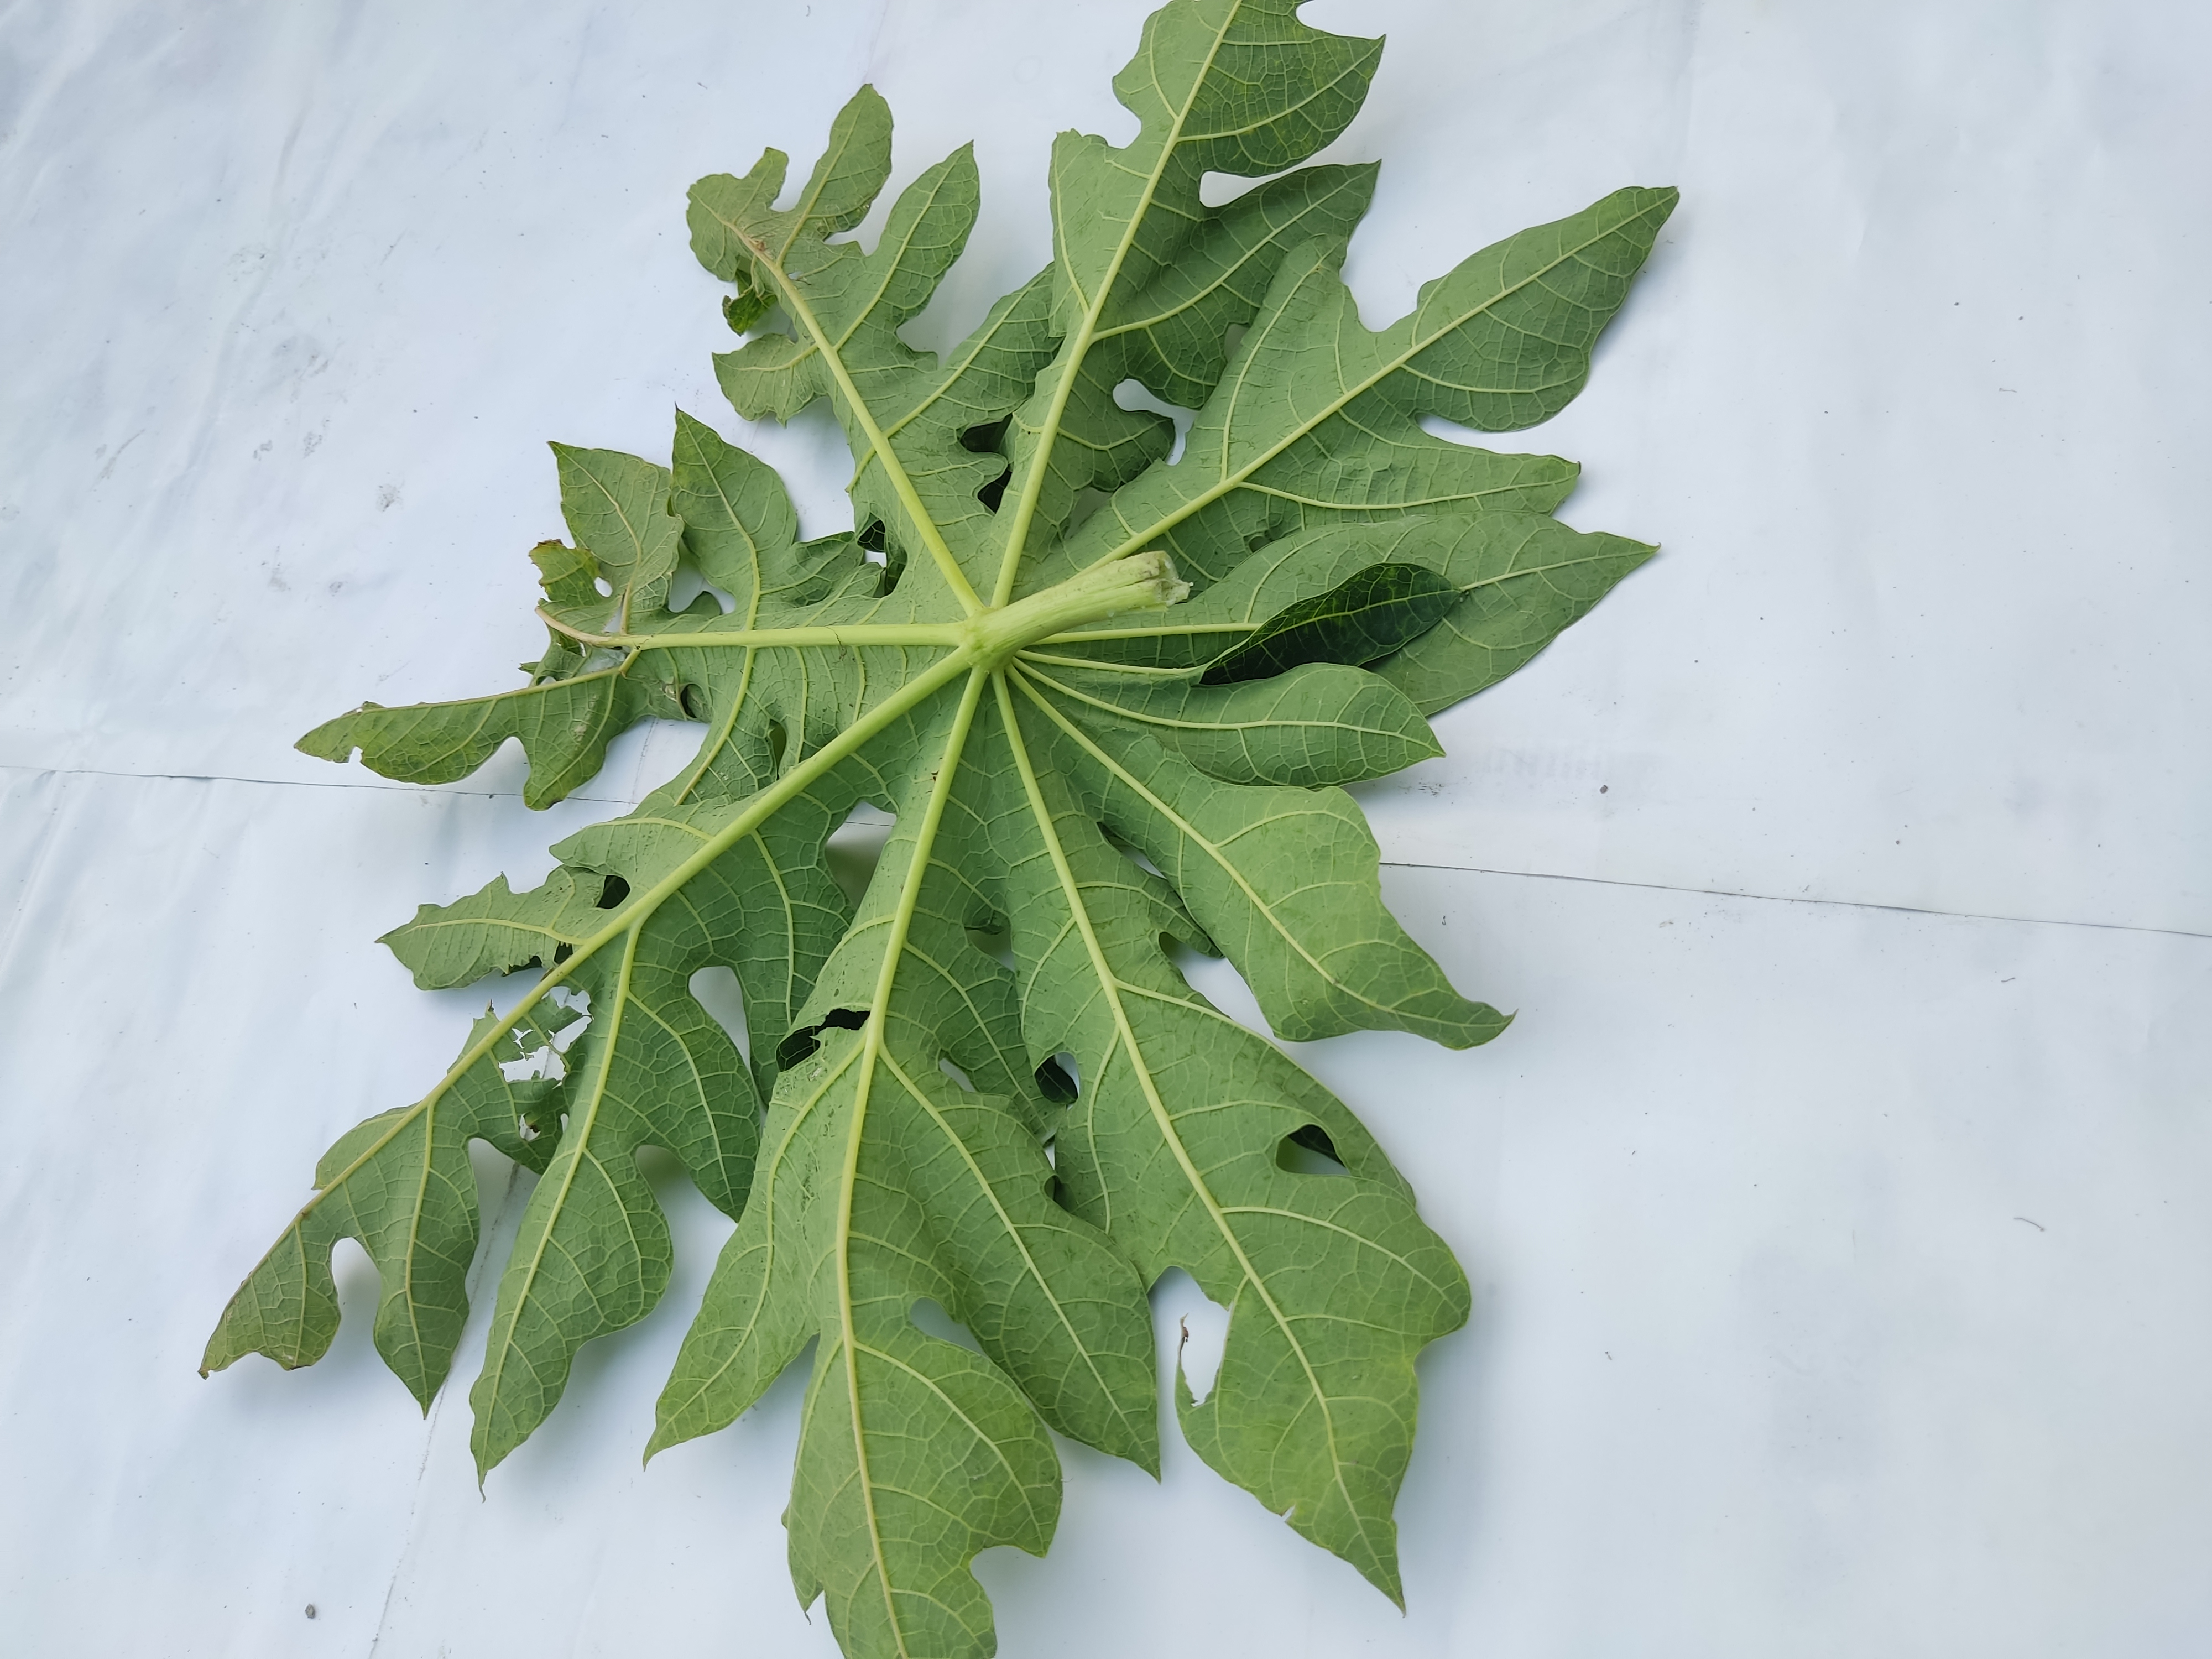
Label: Mosaic